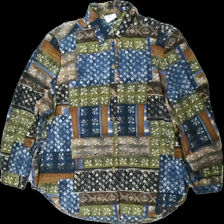
View: front
Type: Shirt
Category: Ladies
Brand: Not in the list
Brand text on label: biot
Colors: Blue, Brown, Green, Multicolor
Material: 100% polyester
Pattern: Geometric print
Cut: Regular
Season: All
Trend: 70s
Damage location: top center
Damage 2 location: middle right
Damage 3 location: top center
Price range: 50-100
Recommended usage: Reuse
Description: vintage skjorta med rutor med olika mönster på
Comment: vintage